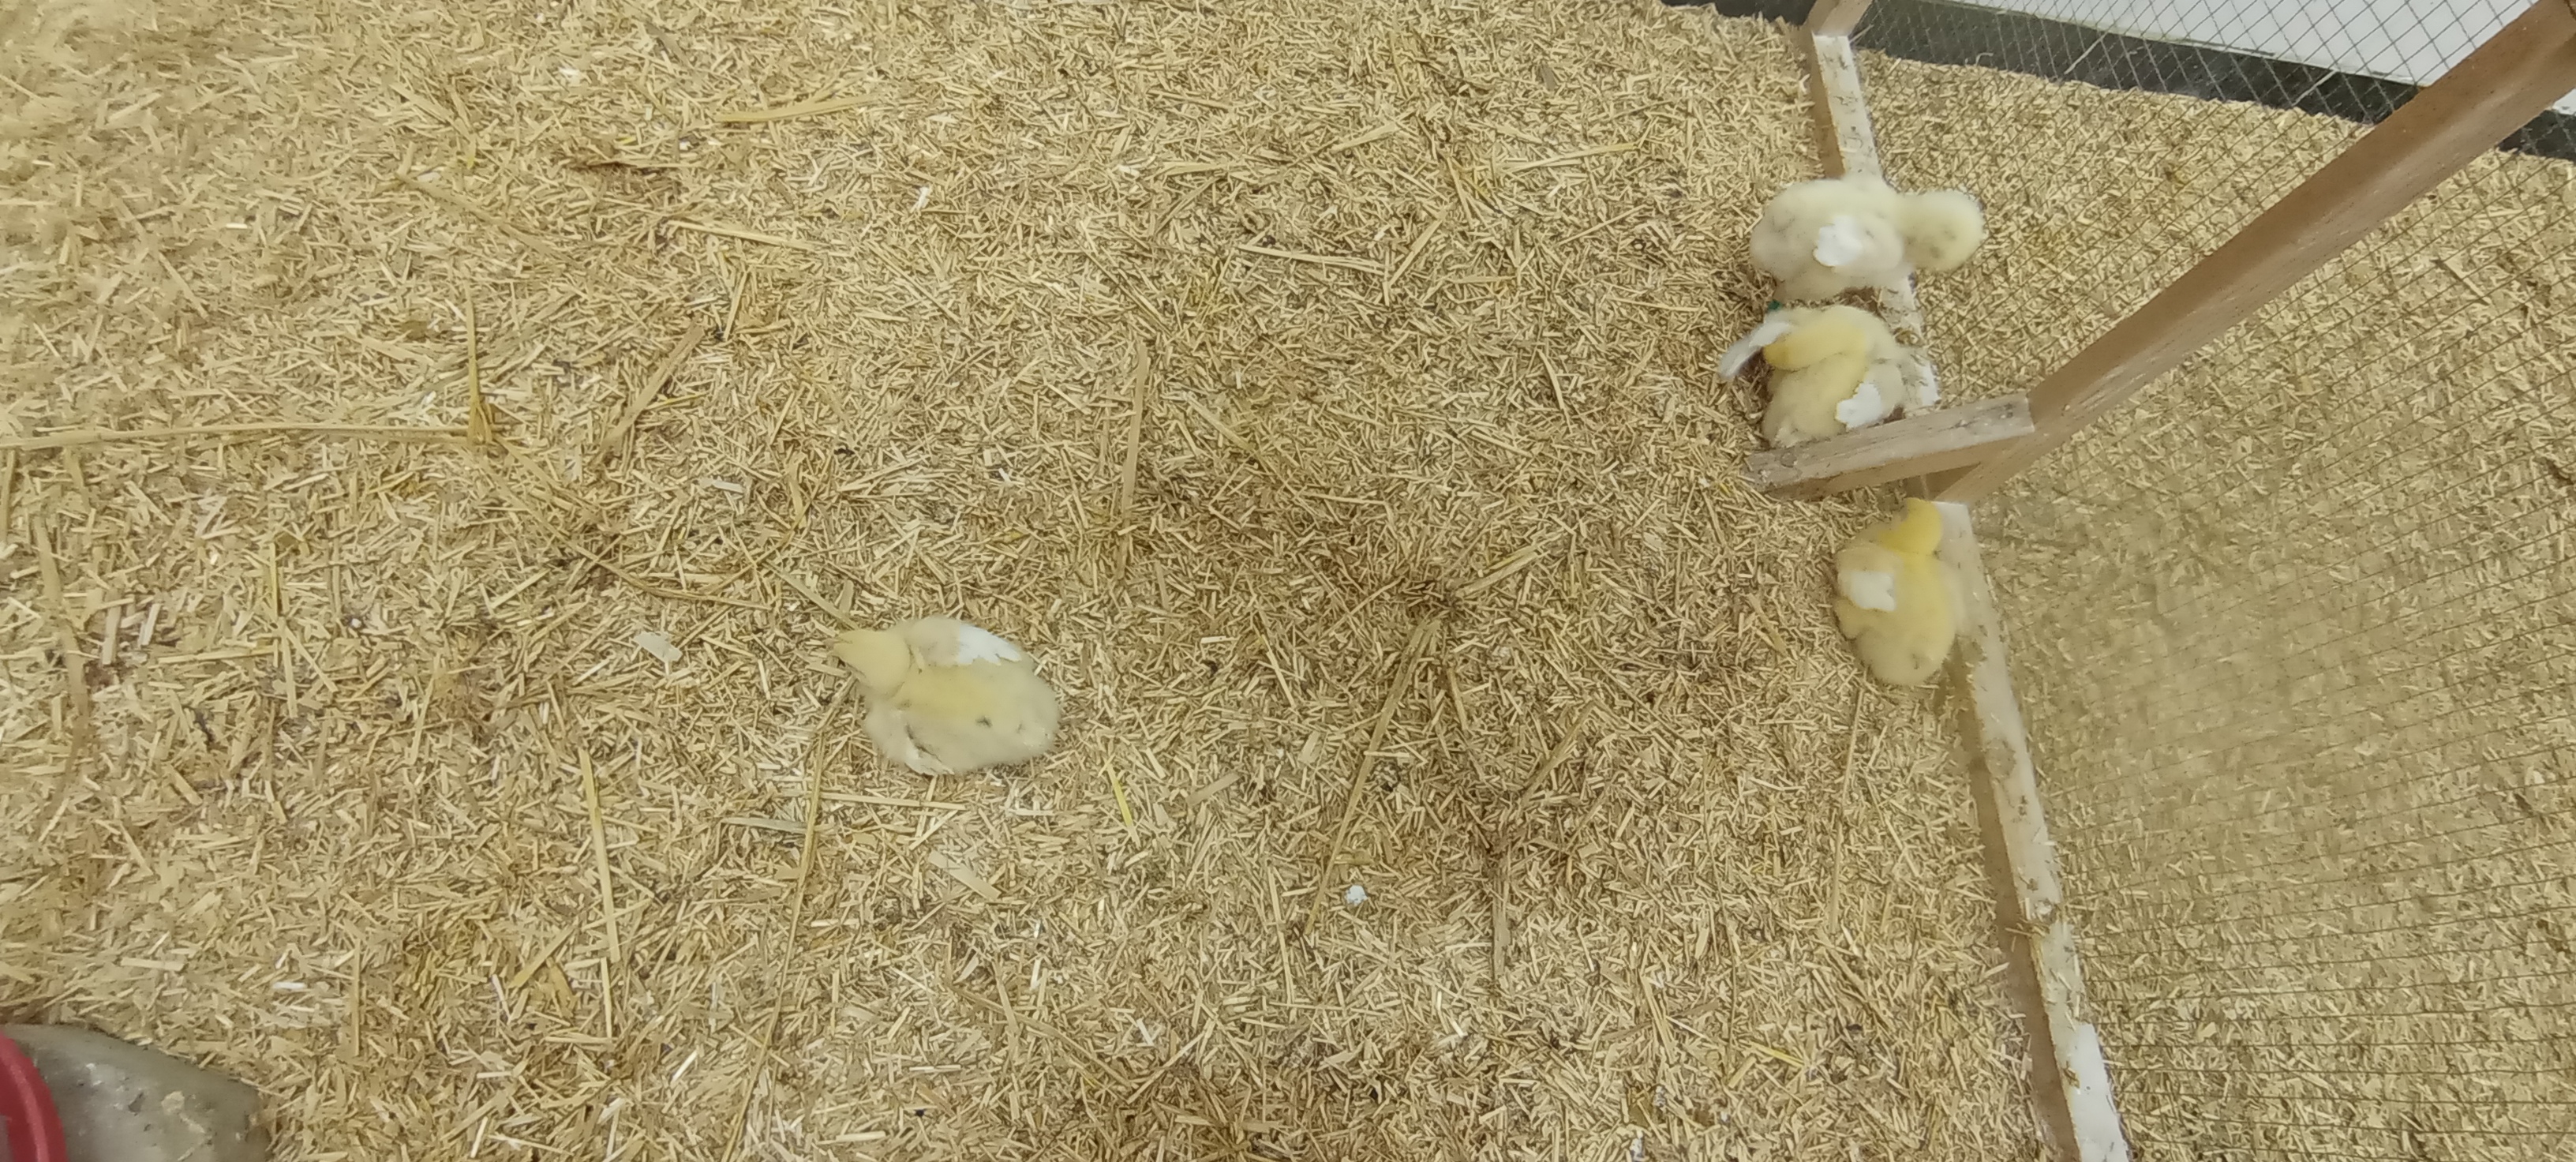
Weight: 823 g